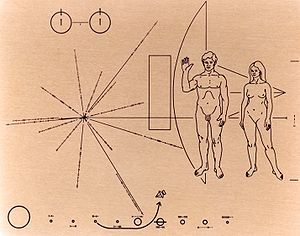
Pioneer-programmet
Pioneer 10 og 11's hilsen
Pioneer-programmet var lidt af en blandet landhandel for et rumprogram at være. I begyndelsen var det US Air Forces prestigeprojekt. US Army med Wernher von Braun var i fuld gang med sit Explorer-program, der havde sendt den første amerikanske satellit i kredsløb. Det ville luftvåbenet overgå, ved at sende den første amerikanske sonde til Månen. Desværre var deres Thor-Able-raket upålidelig og da NASA overtog programmet brugte de von Brauns Juno II-raketter. Pioneer 4 kom da forbi Månen, 60.200 km ved siden af og efter at Luna 1 havde været der. Efter fire fejlslagne forsøg på månekredsere i 1960 kom programmet i mølpose. I 1965 blev Pioneer-programmet genoplivet til at undersøge Solen. Disse flyvninger gik glat, men på grund af alle de opdagelser planet- og månesonderne gjorde, samt ikke mindst de bemandede rumflyvninger, levede disse en stille tilværelse.